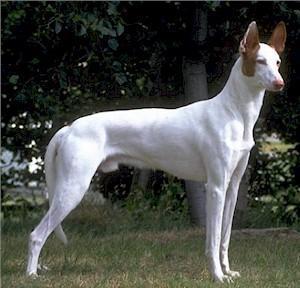
Ibizan_hound